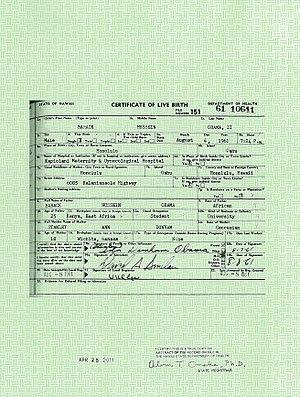
Les théories sur la citoyenneté du président américain Barack Obama englobent une série d'allégations et de rumeurs accusant Barack Obama de ne pas être né sur le territoire des États-Unis, et donc de ne pas être éligible à la fonction de président des États-Unis tel que le requiert l'article II de la Constitution américaine. Les partisans de ces théories sont surnommés les « birthers » dans les médias anglo-saxons.